Garuda

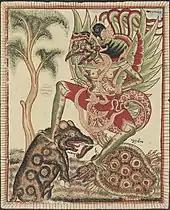
Garuda according to Ida Made Tlaga, a 19th-century Balinese artist.

In the Maha-samaya Sutta (Digha Nikaya 20), the Buddha is shown making temporary peace between the Nagas and the Garudas.